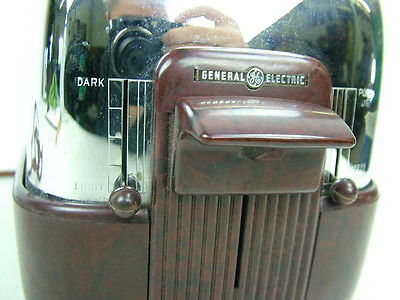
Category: toaster